Christopher Martin-Jenkins

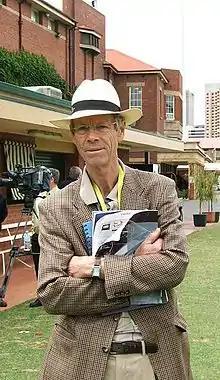
Martin-Jenkins at the Adelaide Oval, during the England tour of Australia in 2006–07

Christopher Dennis Alexander Martin-Jenkins, MBE (20 January 1945 – 1 January 2013), also known as CMJ, was a British cricket journalist and a President of MCC. He was also the longest serving commentator for "Test Match Special" (TMS) on BBC Radio, from 1973 until diagnosed with terminal cancer in March 2012.